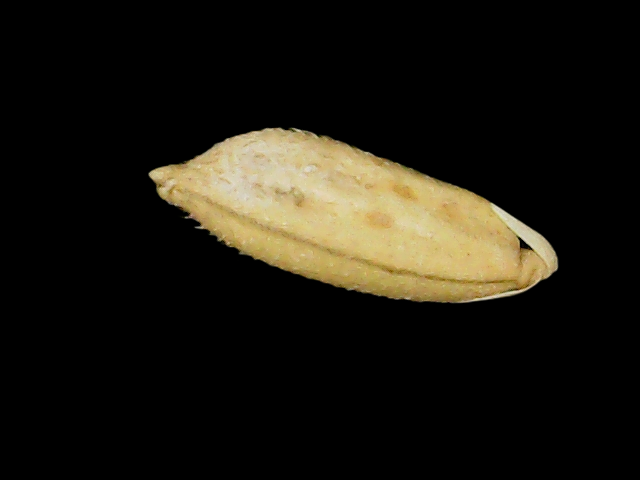
Rice variety: Binadhan10